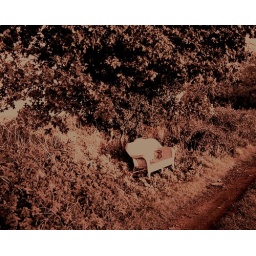
Wicker chair beneath oak tree 003 clay colour